Amish

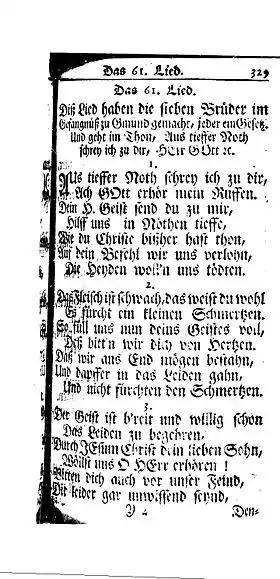
A scan of the historical document

Although splits happened among the Old Order in the 19th century in Mifflin County, Pennsylvania, a major split occurred in World War I. At that time, two very conservative affiliations emerged – the Swartzentruber Amish in Holmes County, Ohio, and the Buchanan Amish in Iowa. The Buchanan Amish soon were joined by like-minded congregations all over the country.